Hōjō Masamura

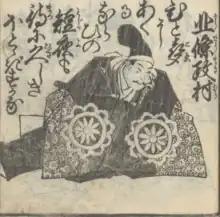

was the seventh "Shikken" (regent) of the Kamakura Shogunate, regining from 1264 to 1268. He was the son of Hōjō Yoshitoki, the second "Shikken," and brother of Hōjō Yasutoki and Hōjō Shigetoki.